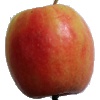
Label: apple_pink_lady